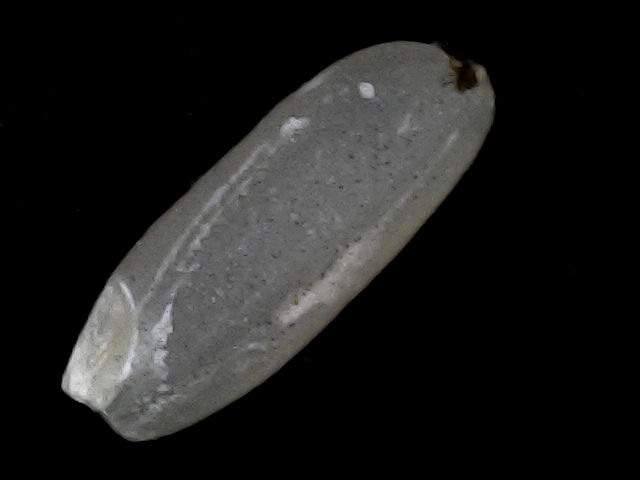
Rice variety: BD56